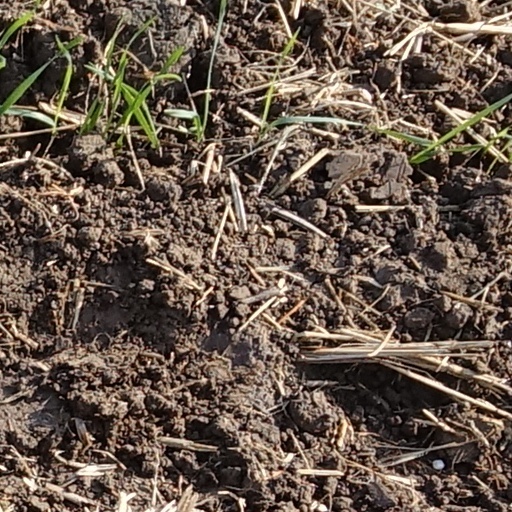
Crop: wheat